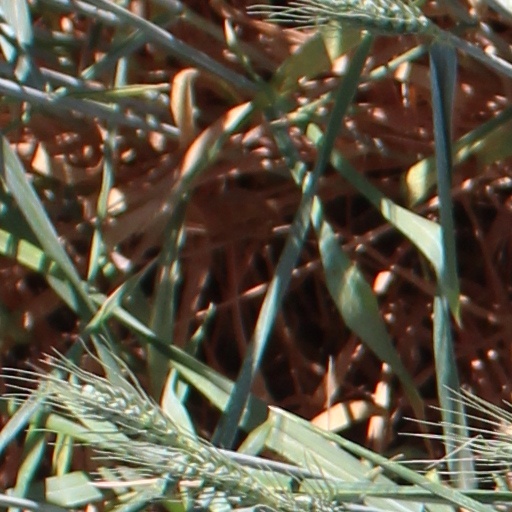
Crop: wheat